Clemens Jabloner

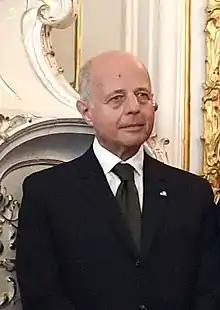
Jabloner in 2019

Clemens Jabloner (born 28 November 1948) is an Austrian jurist who served as Vice-Chancellor of Austria and Minister of Justice in the Bierlein government from 2019 to 2020. He previously served as president of the Supreme Administrative Court of Austria from 1993 to 2013 and was a professor of jurisprudence at the University of Vienna.